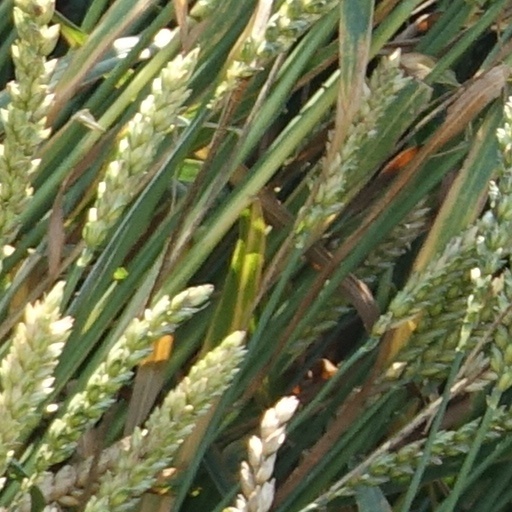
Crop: wheat